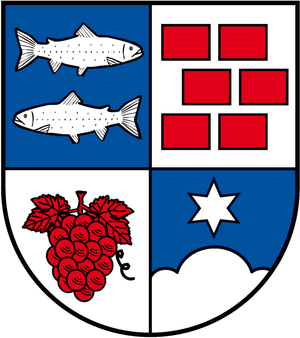
Wethau est une commune allemande de l'arrondissement du Burgenland, Land de Saxe-Anhalt.